Ruby Turner

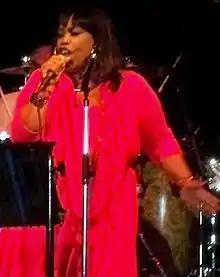
Turner performing live at GuilFest in 2012

Francella Ruby Turner MBE (born 22 June 1958) is a British Jamaican R&B and soul singer, songwriter, and actress.